The Golden Web (1926 film)

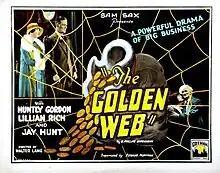
Lobby card

The Golden Web is a 1926 American silent mystery film directed by Walter Lang and starring Lillian Rich, Huntley Gordon and Lawford Davidson. The cast also features Boris Karloff before he established himself as a horror star. It is based on the 1910 novel "The Golden Web" by the British writer E. Phillips Oppenheim. A previous British film adaptation of the novel was produced in 1920.